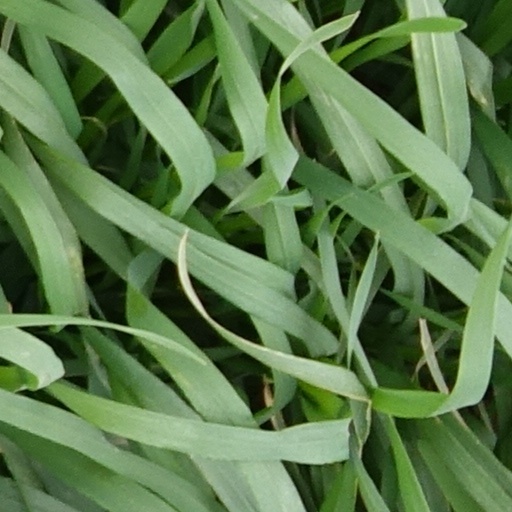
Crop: wheat